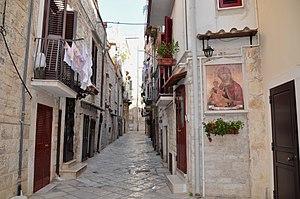
Via Rogliosa Ruvo di Puglia
Ruvo di Puglia est une ville italienne de la ville métropolitaine de Bari dans la région des Pouilles. Elle fait partie du Parc National des Hautes Murges. On y trouve notamment une Cocathédrale et le Musée archéologique national Jatta.